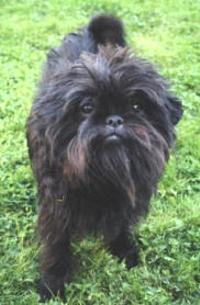
affenpinscher